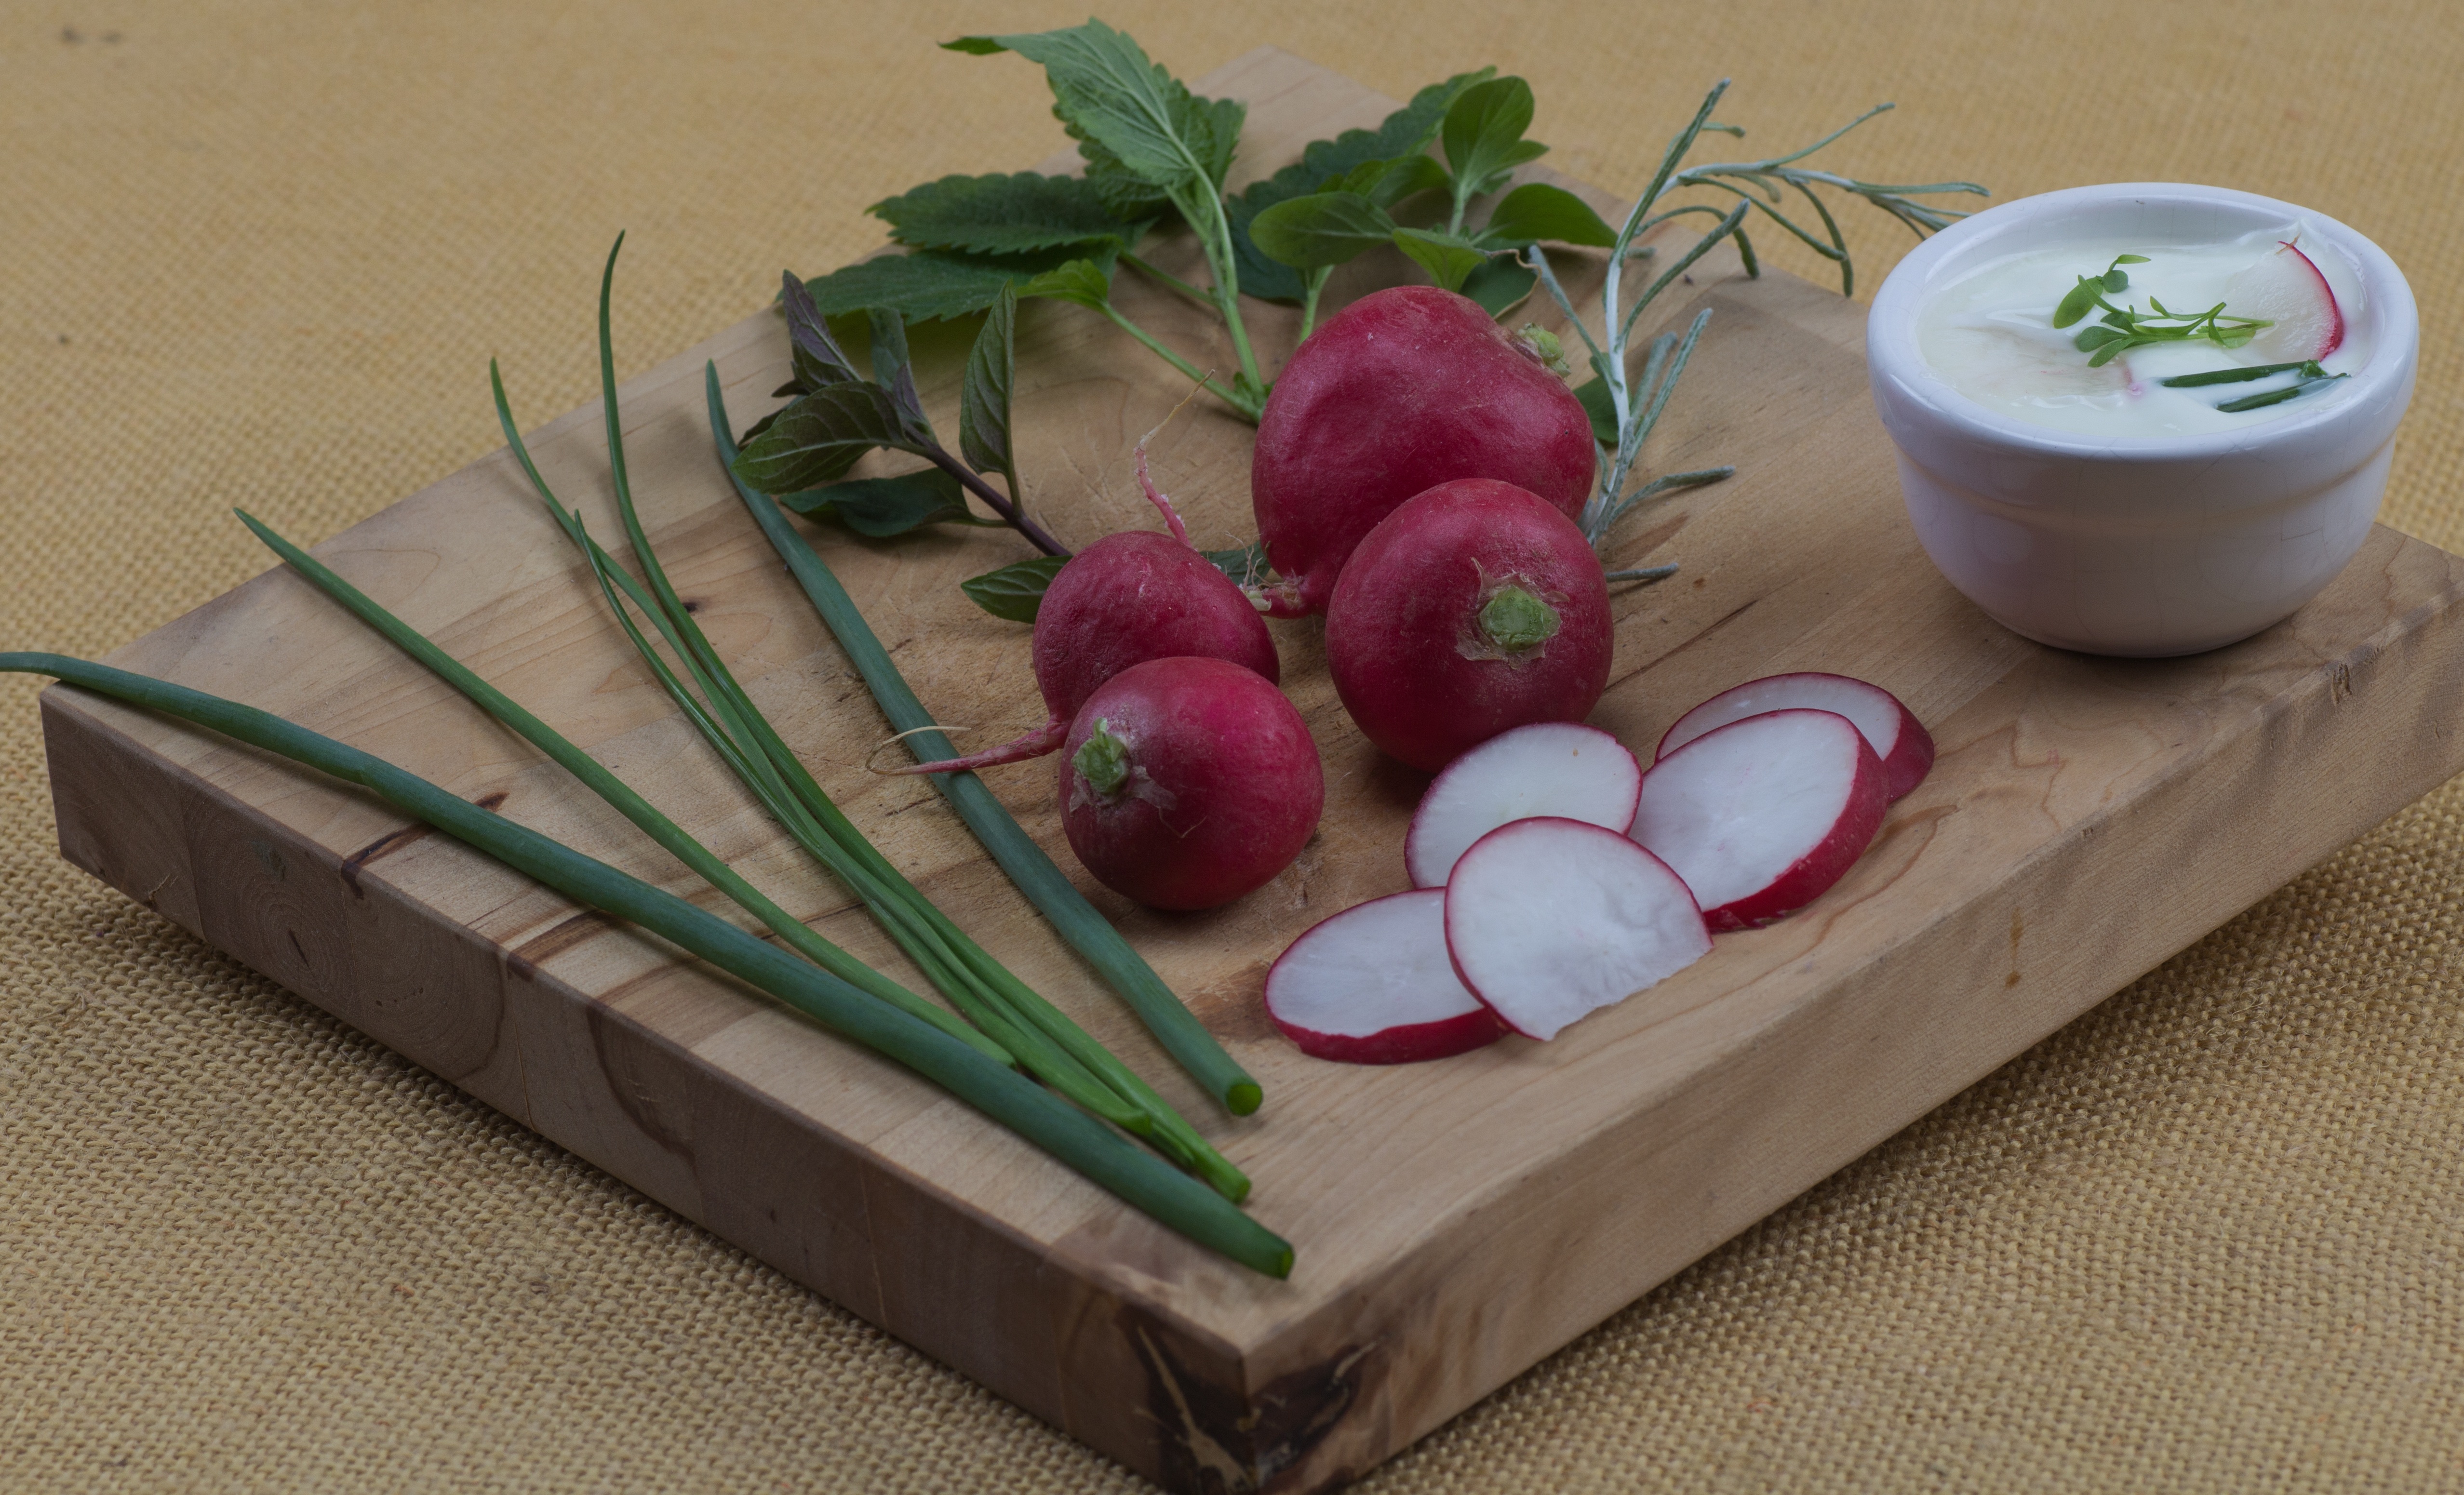
board, fruit, dish, meal, food, produce, vegetable, eat, chives, radishes